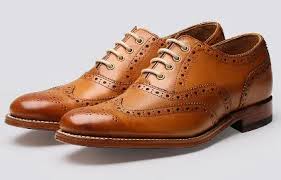
Label: Brogue